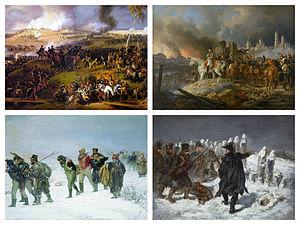
La campagne de Russie, également connue en Russie comme la guerre patriotique de 1812, est une campagne militaire menée par l’empereur Napoléon Iᵉʳ désignant l'invasion française de la Russie impériale en 1812. Elle a pour principale cause la levée par Alexandre Iᵉʳ de Russie, du blocus continental imposé par Napoléon à toute l'Europe depuis 1806, contre le Royaume-Uni.